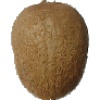
Label: Kiwi 1